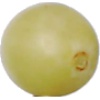
Label: Grape White 2